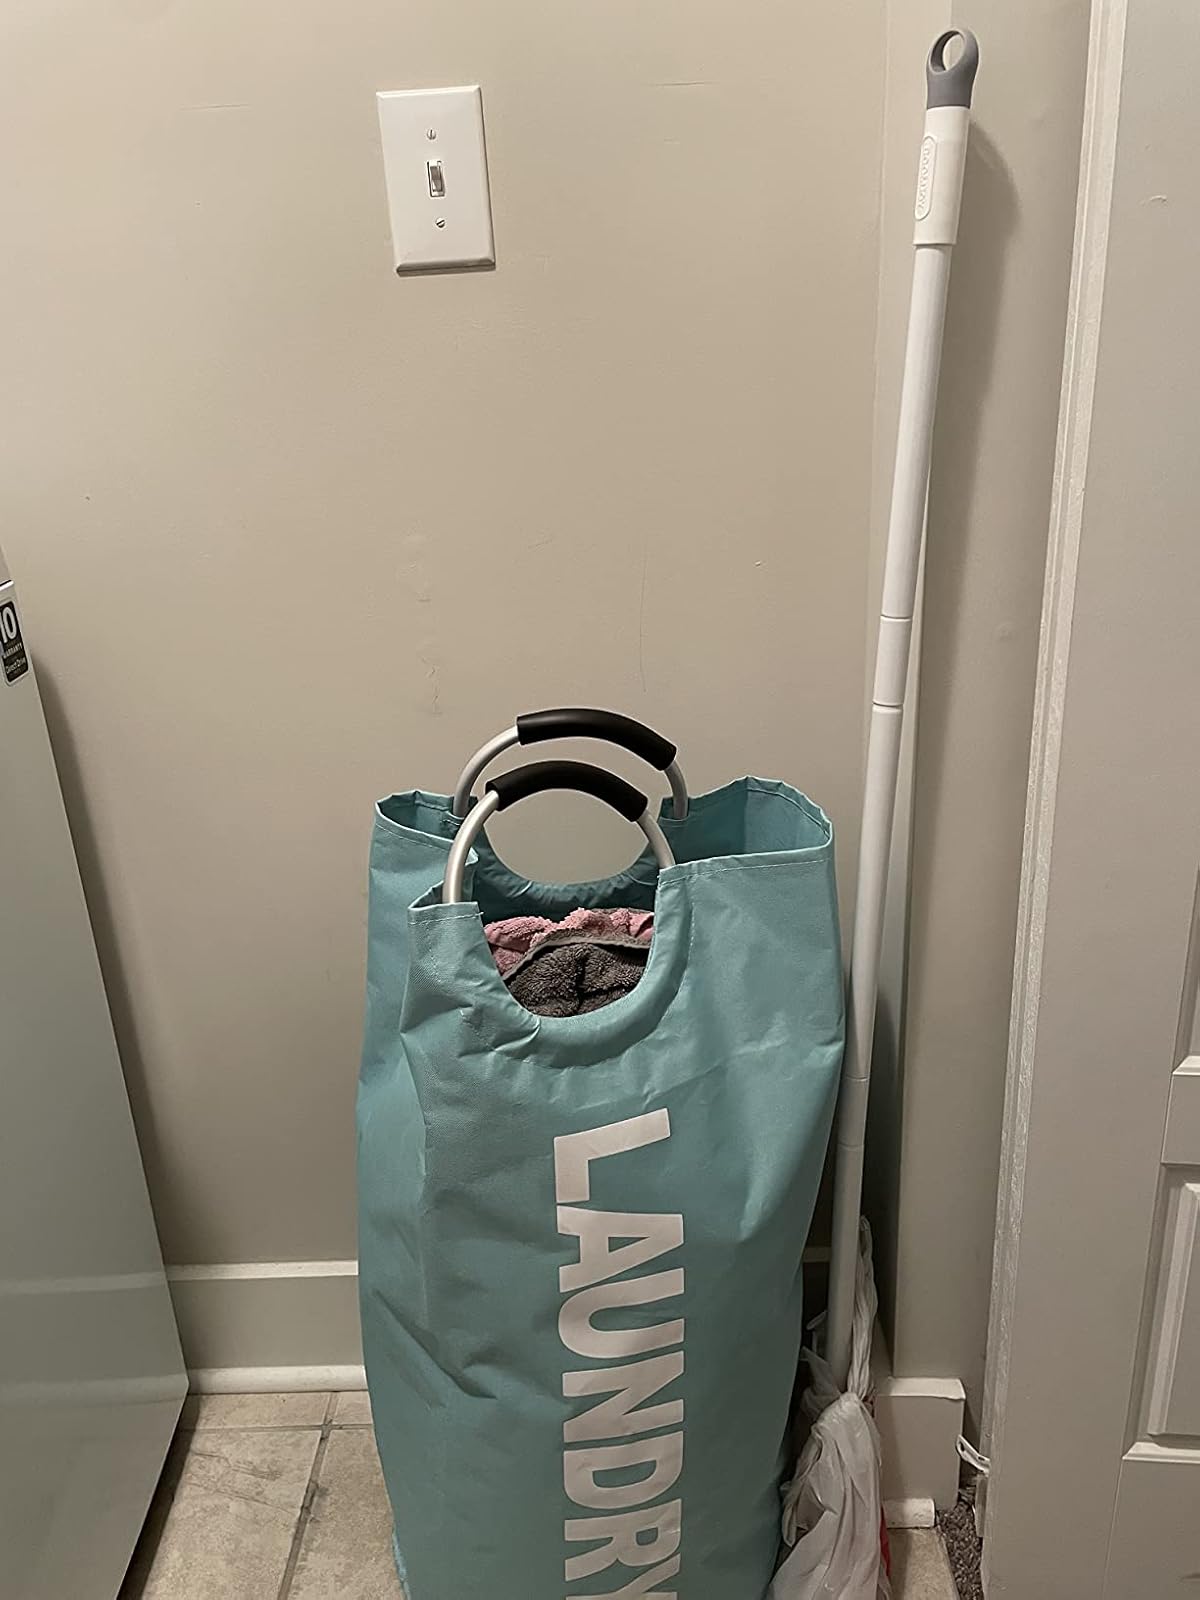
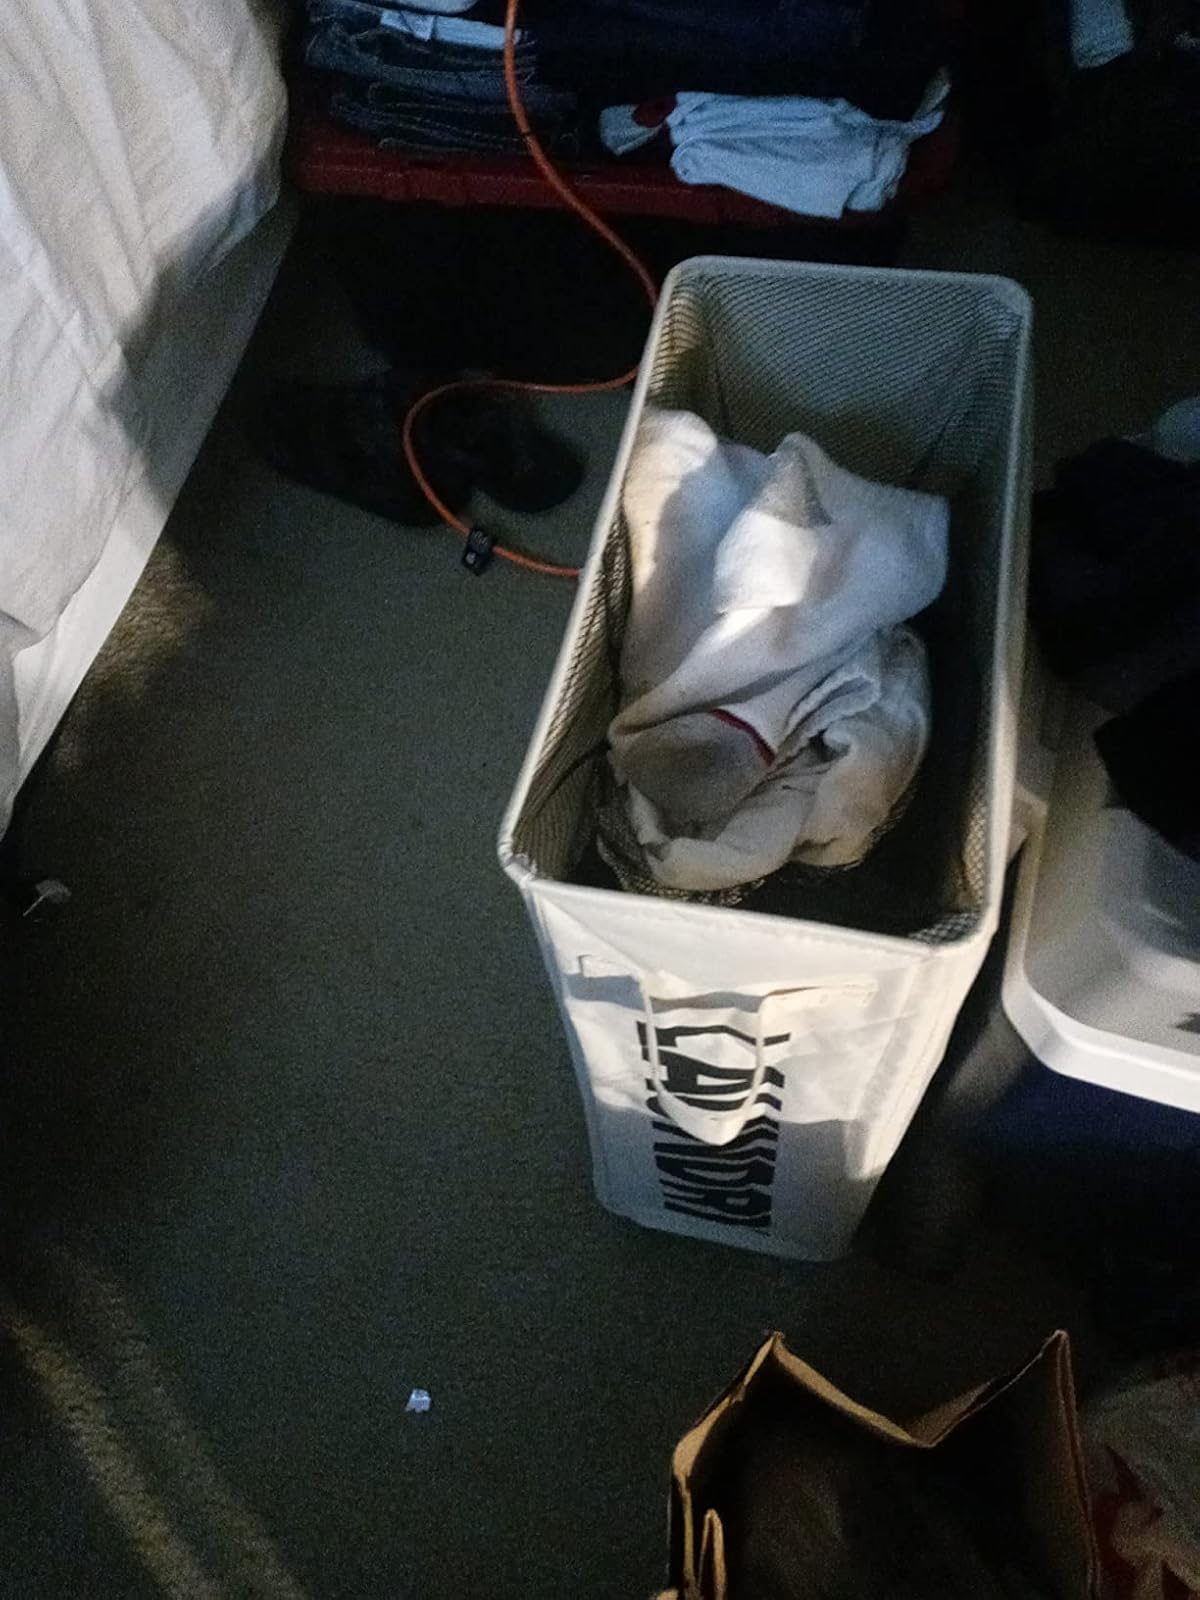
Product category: items_hamper
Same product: no